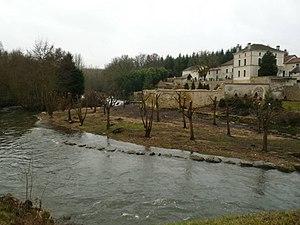
la Bonnieure en hiver à Puyréaux (16), France
Puyréaux est une commune du Sud-Ouest de la France, située dans le département de la Charente.